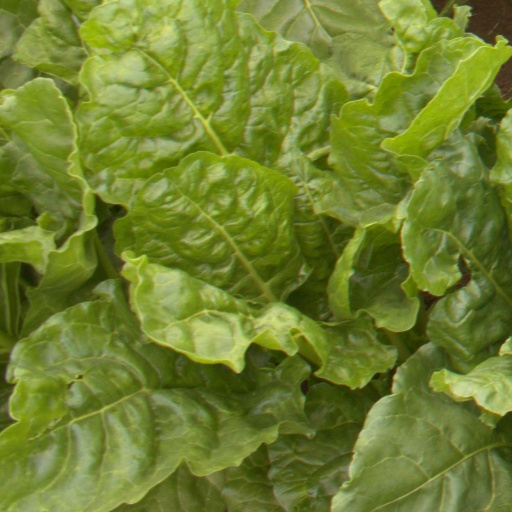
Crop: sugar beet